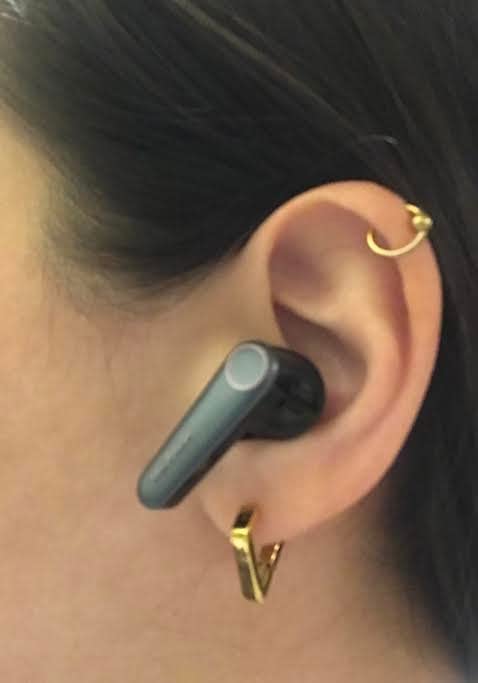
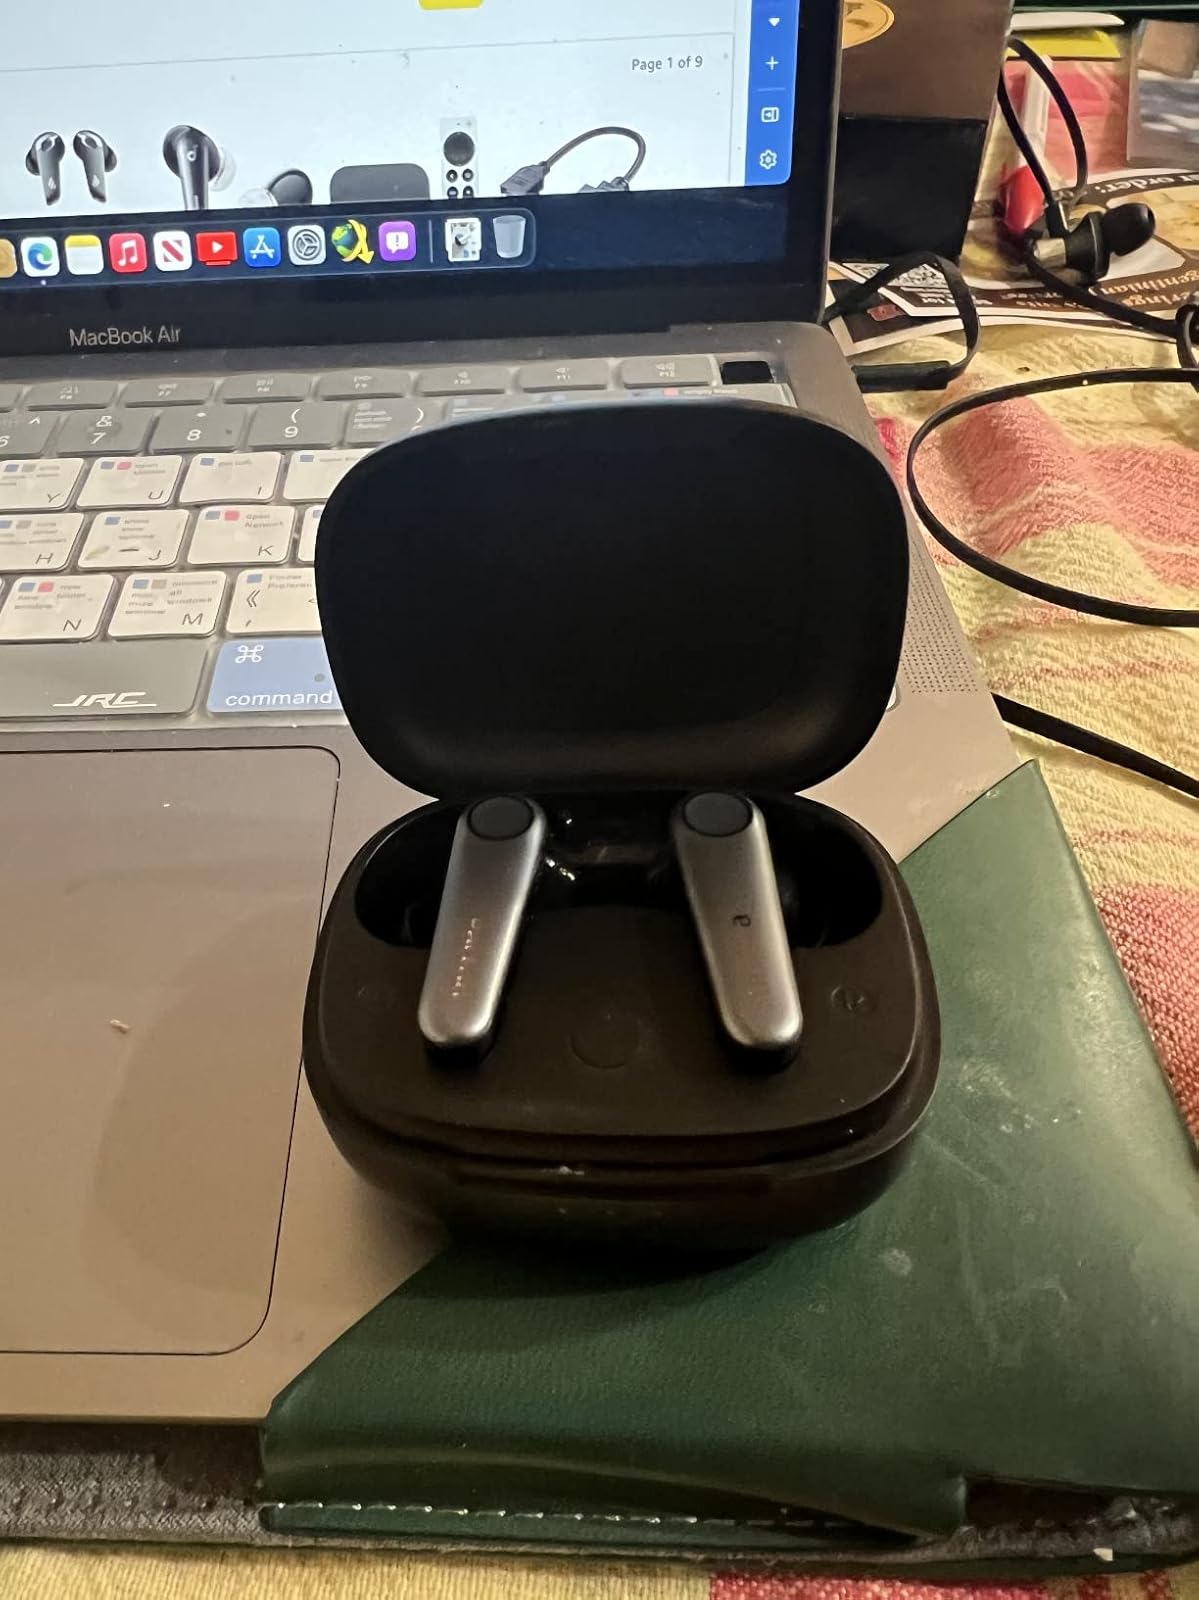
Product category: earbuds
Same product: yes